Holes (film)

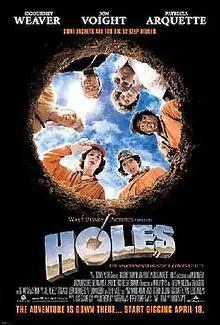
Theatrical release poster

Holes is a 2003 American neo-Western comedy drama film directed by Andrew Davis and written by Louis Sachar, based on his 1998 novel. The film stars Sigourney Weaver, Jon Voight, Patricia Arquette, Tim Blake Nelson, and Shia LaBeouf in his theatrical film debut. In the film, Stanley Yelnats IV (LaBeouf) is sent to Camp Green Lake, a juvenile detention camp in Texas, after being wrongfully convicted of theft. The camp forces inmates to dig holes in a dried lake bed under the command of the cruel Warden Walker (Weaver), who is secretly searching for the buried treasure of outlaw Katherine "Kissin' Kate" Barlow (Arquette).